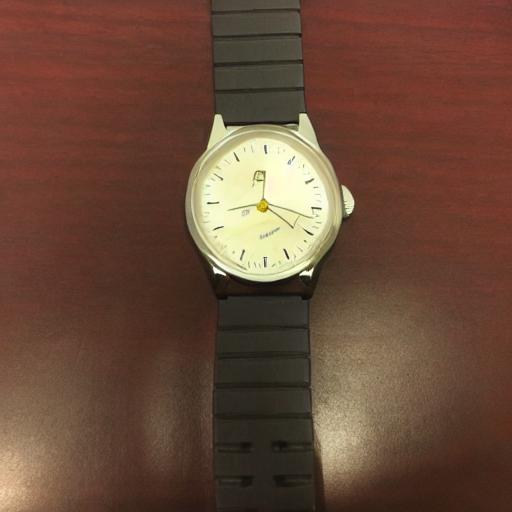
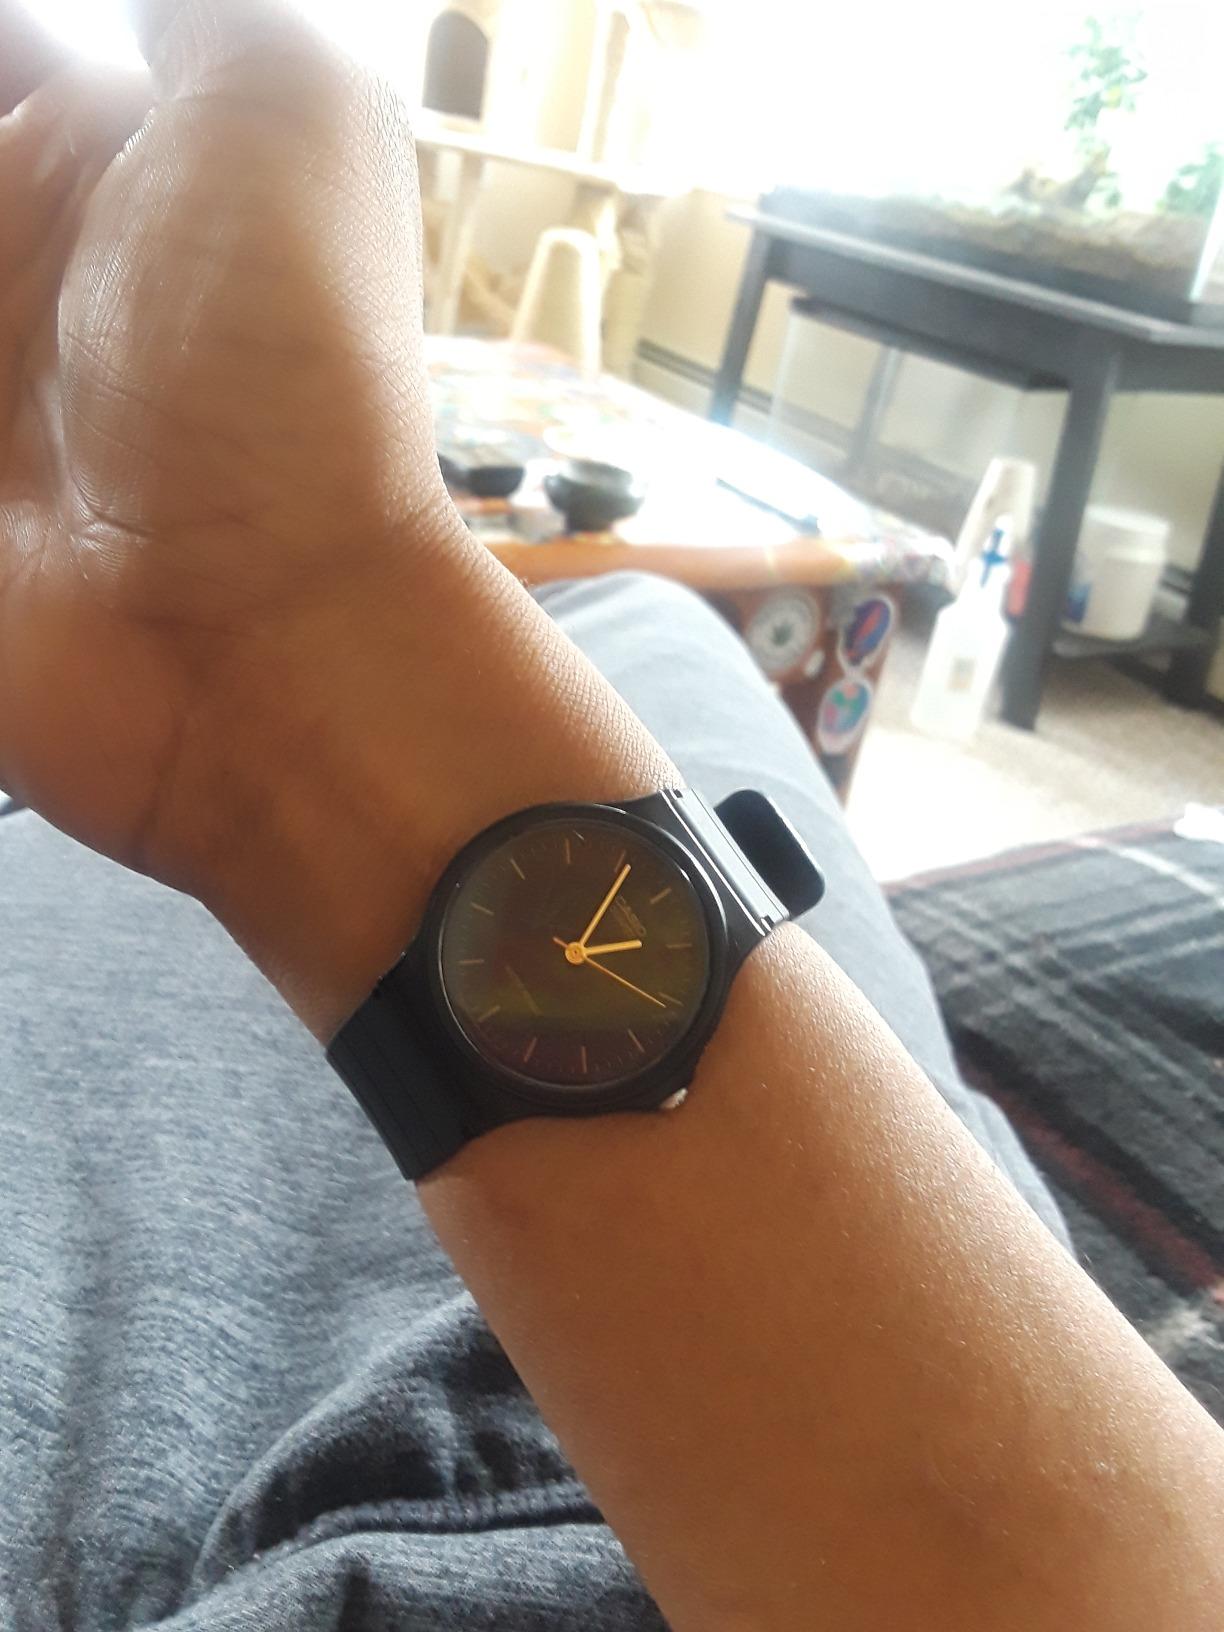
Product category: accessories_watch
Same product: no